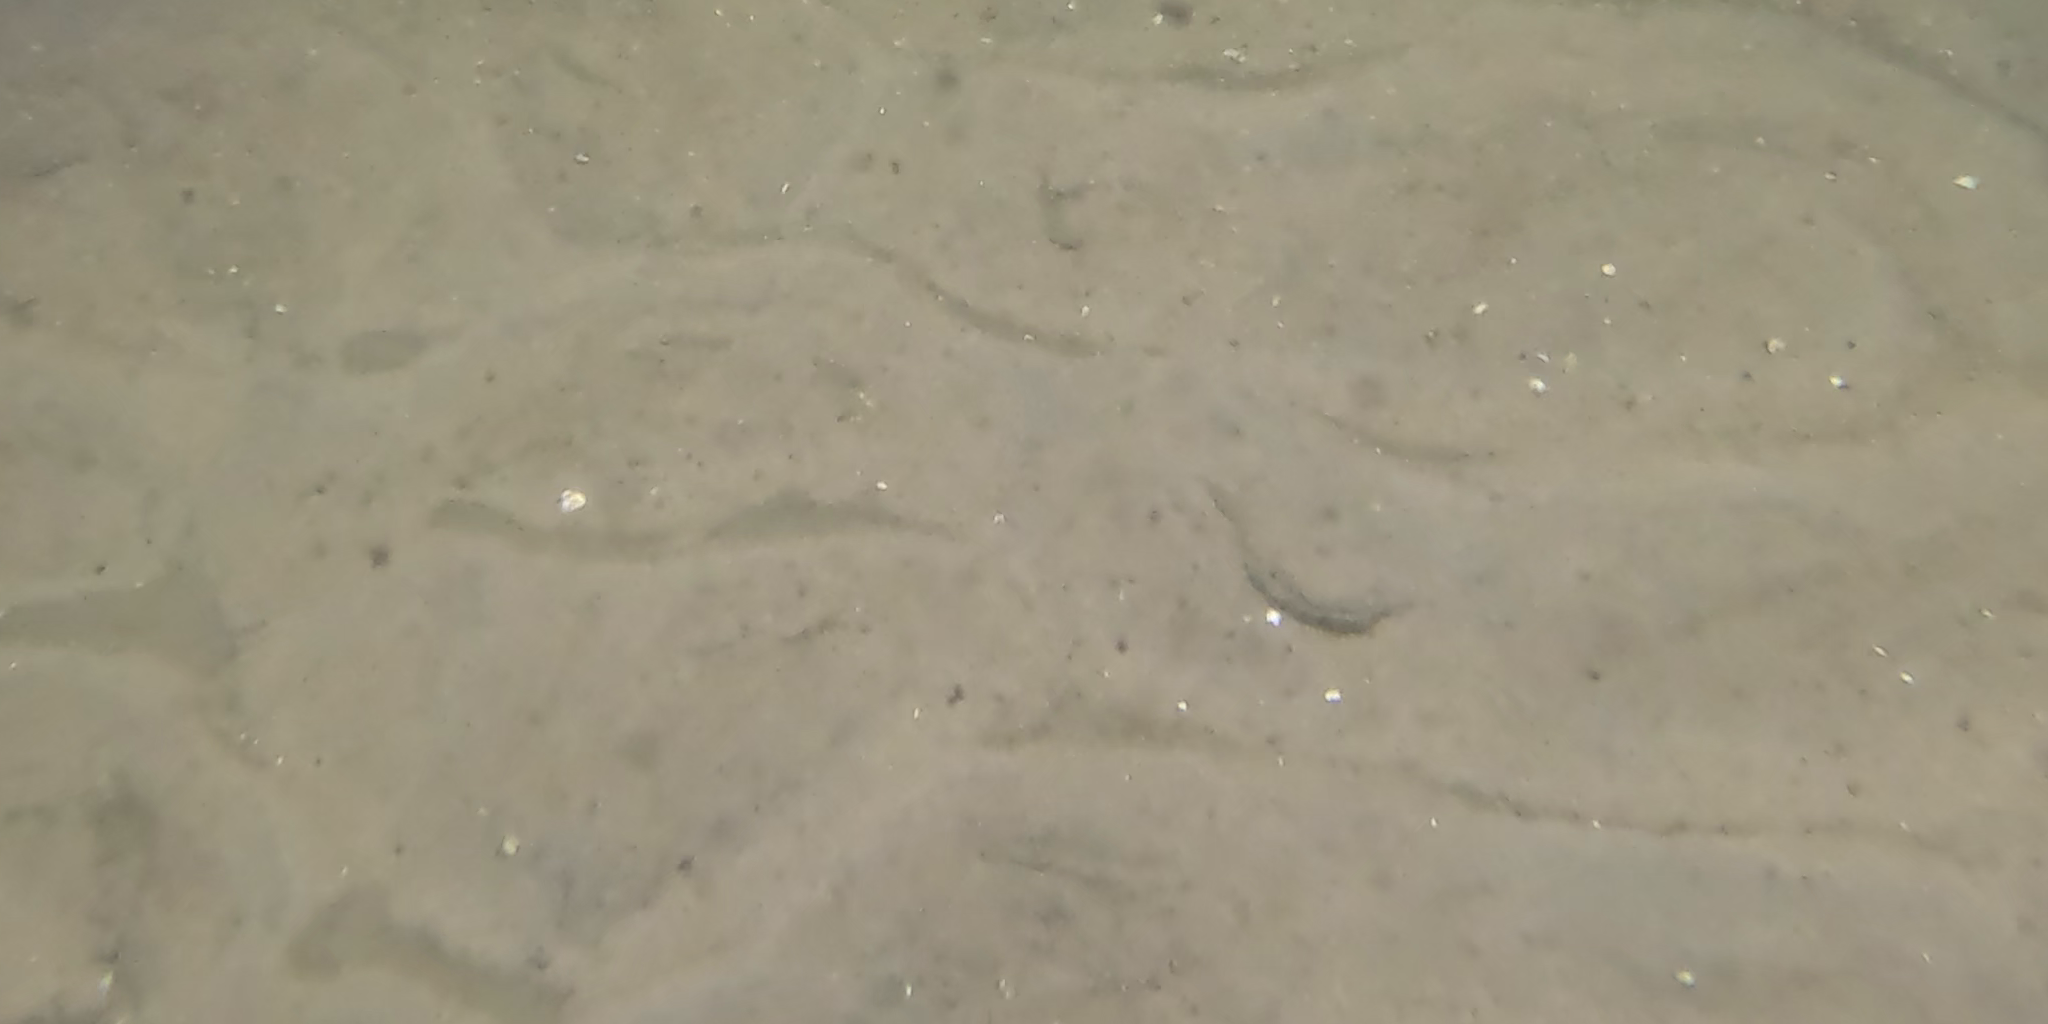
Seabed habitat: sand